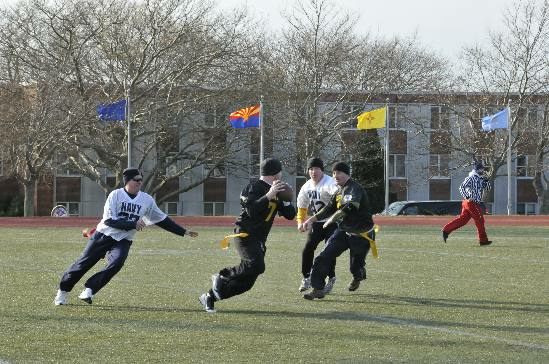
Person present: Yes